Jonathan Barnes House

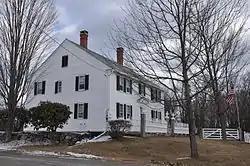

The Jonathan Barnes House is a historic house on North Street in Hillsborough, New Hampshire. Built about 1775, it is locally distinctive as one of only a few colonial-era houses, and is a well-preserved example of Georgian styling. It has also seen a number of socially significant uses, serving at times as a tavern, library, music school, and fraternal lodge. Surviving interior architectural details provide a significant view into the history of tavern architecture. The house was listed on the National Register of Historic Places in 1982.